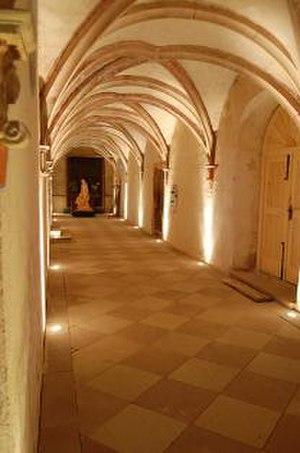
Vue du cloître, intérieur, photo prise de nuit.
La chartreuse de Molsheim est un ancien monastère de l'ordre des Chartreux situé au cœur de la ville de Molsheim, dans le département du Bas-Rhin, en région Grand-Est.